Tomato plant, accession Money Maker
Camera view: bottom (45 deg); turntable rotation: 210 degrees
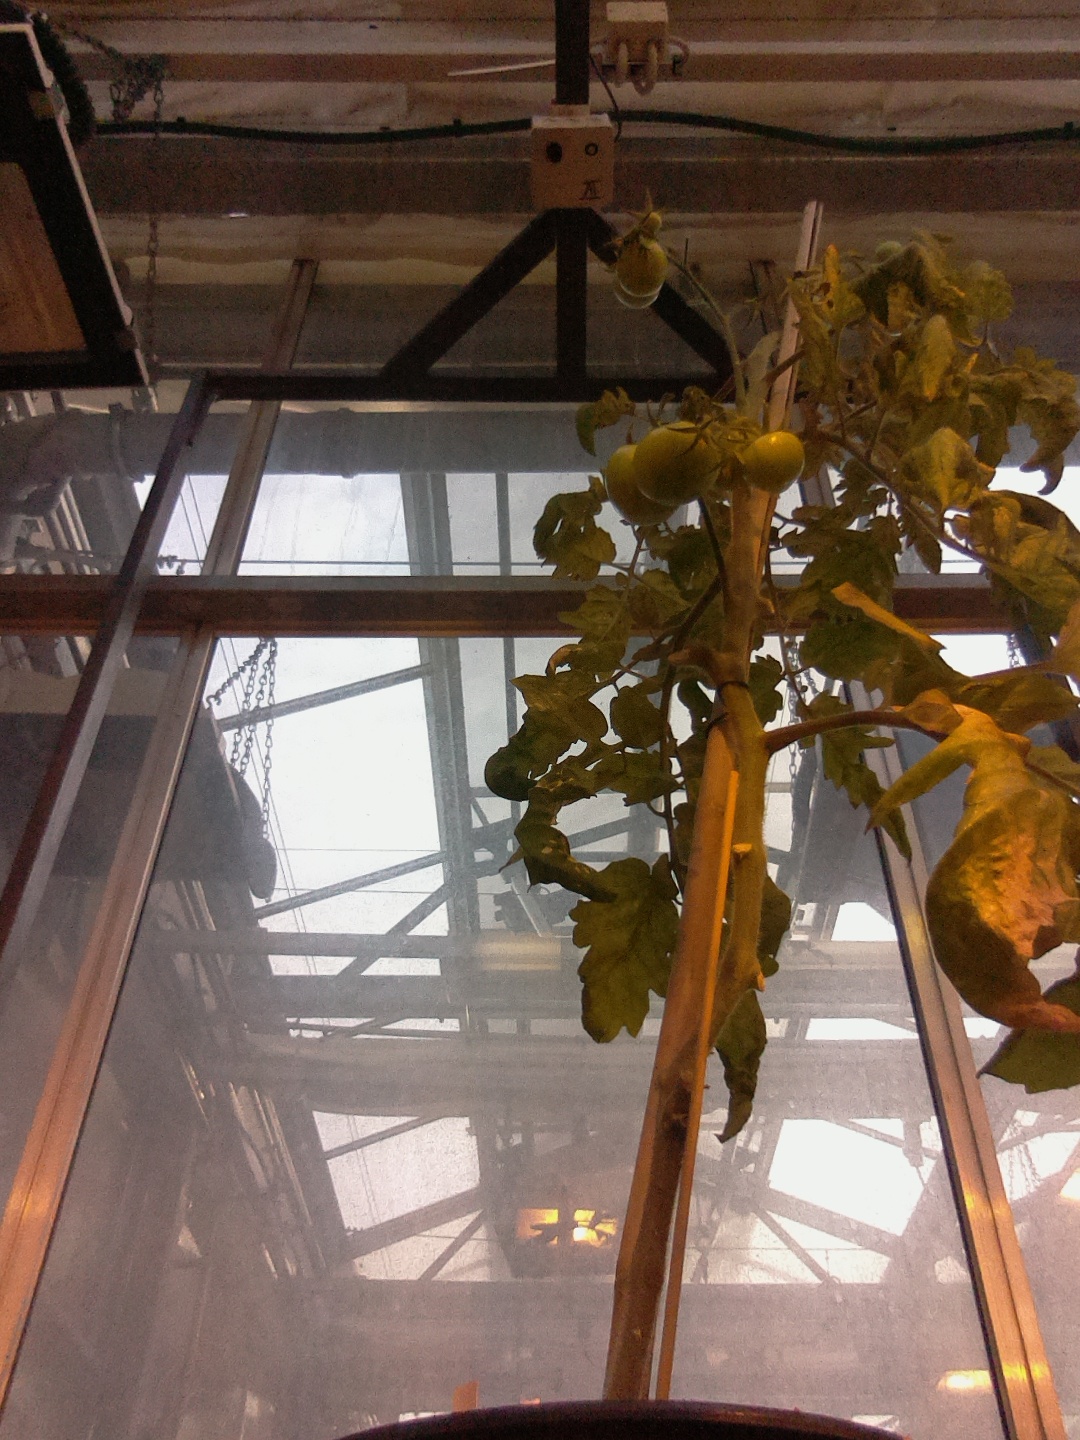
BBCH growth stage 79: 90% -100% of final fruit size